Chinese swordsmanship

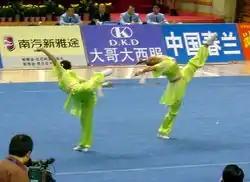
Chinese swordsmanship competition (Wushu)

In the Tang dynasty, sword dancing became a kind of social atmosphere, and friends also danced swords during banquets. Unlike the practical fighting techniques used in war, Tang swordsmanship evolved into a more artistic form, often demonstrated through sword dancing. Although these highly developed performances were different from the actual attack and defense routines later, they laid an important foundation for the future development of Chinese swordsmanship. The art of sword dance in the Tang dynasty provided an important prerequisite for the later development of sword technique.